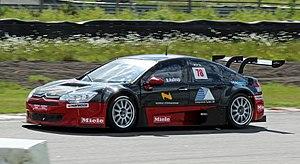
La deuxième génération de la C5 a été présentée le 15 janvier 2008 en première mondiale au salon de l'automobile de Bruxelles. Un aperçu de sa ligne avait été dévoilé au Salon de l'automobile de Francfort 2007 avec le concept-car C5 Airscape, un grand cabriolet doté d'un toit rétractable.